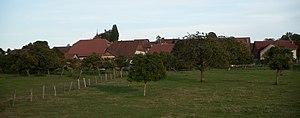
Vue d'ensemble de Vuarrens, canton de Vaud, Suisse.
Vuarrens est une commune suisse du canton de Vaud, située dans le district du Gros-de-Vaud. Citée dès 1147, elle fait partie du district d'Échallens de 1803 à 2007. La commune est peuplée de 1 001 habitants en 2018. Son territoire, d'une surface de 896 hectares, se situe dans la région du Gros-de-Vaud.